North West Highlands Geopark

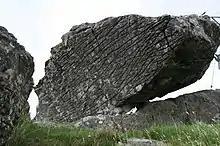
A large boulder of Lewisian Gneiss within the geopark

Also located in the park is Cape Wrath, the northwesternmost point on the Scottish mainland, which features the highest vertical cliffs in mainland Britain. Another feature is the Old Man of Stoer, a sandstone sea stack located off the Point of Stoer in Assynt.